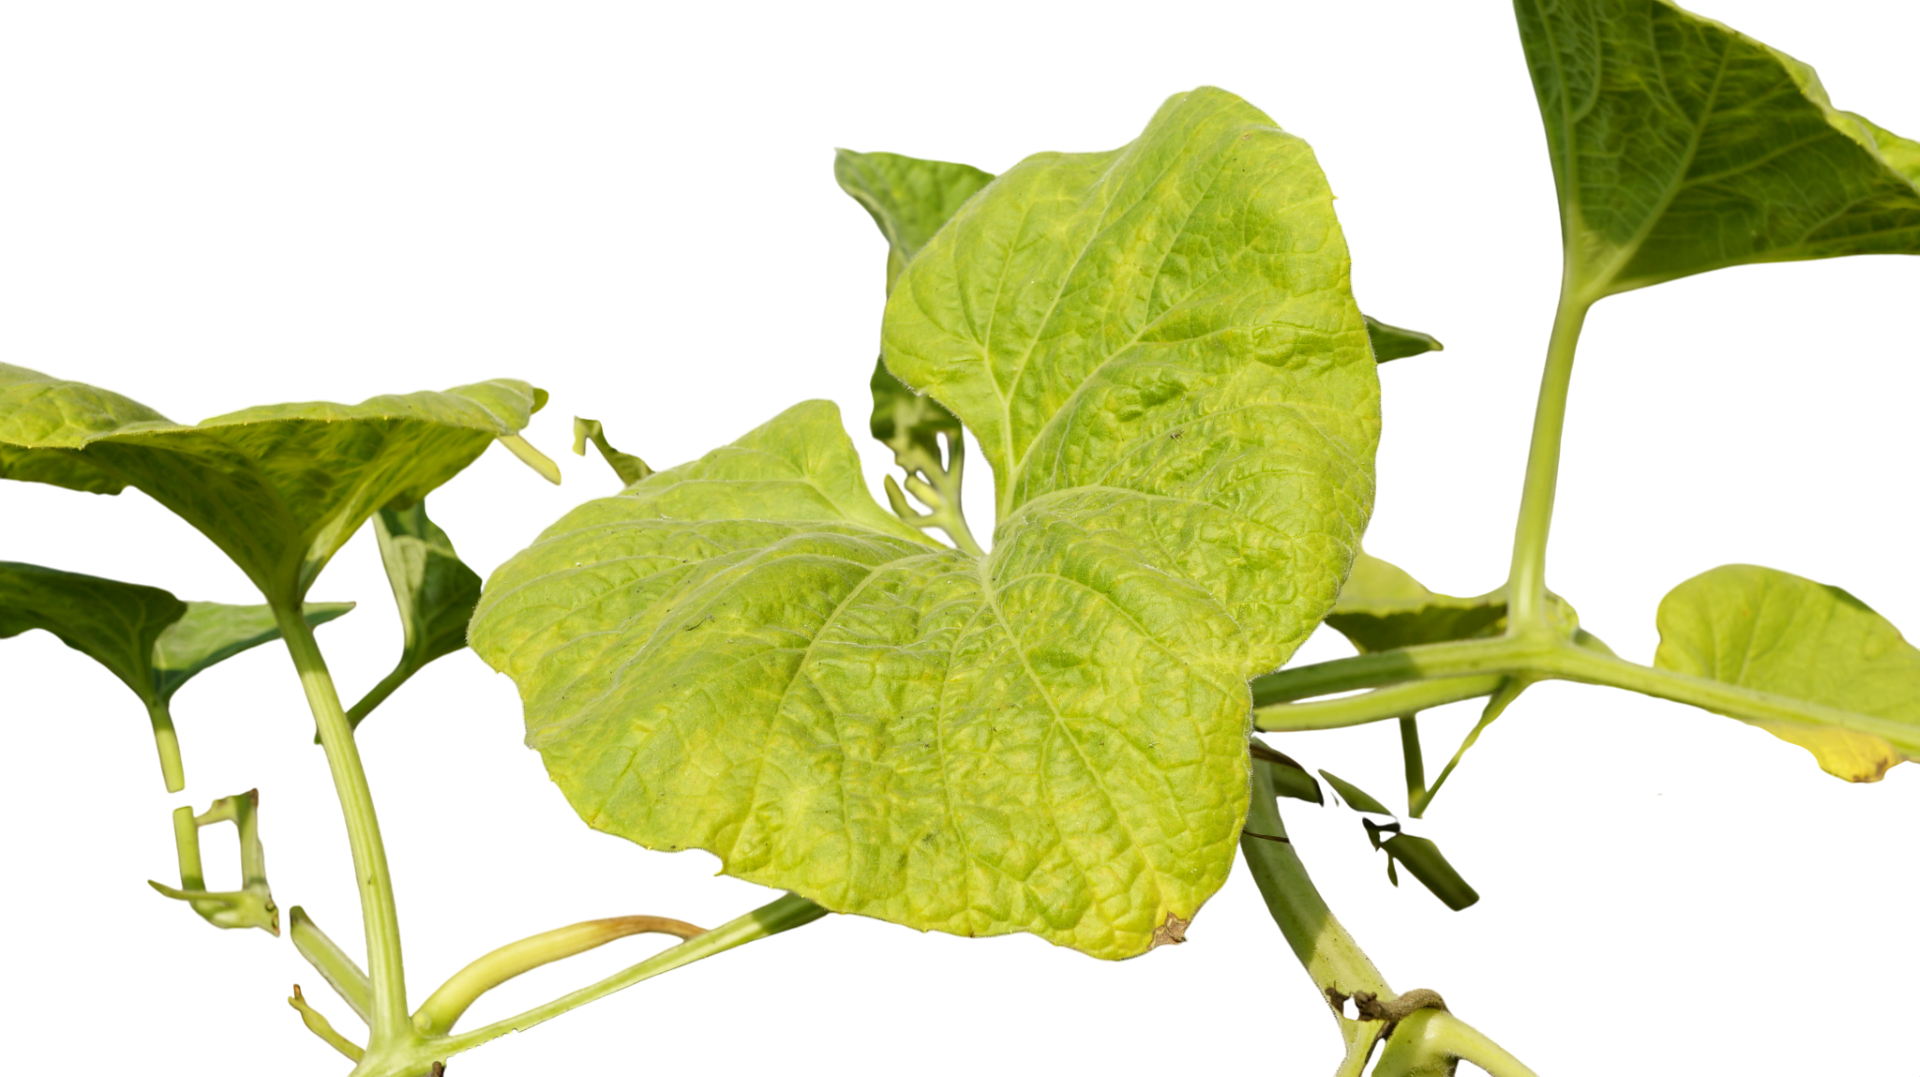
Crop: Bottle Gourd
Label: Downy_Mildew